Anmer Hall

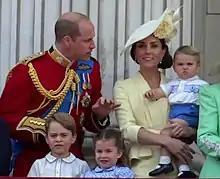
The Prince and Princess of Wales resided mainly at Anmer Hall with their children between 2015 and 2017

The lease to the Everett family was terminated early following the allocation for Anmer Hall for The Prince and Princess of Wales, then known as the Duke and Duchess of Cambridge. The country home was given as a wedding gift to the couple from Elizabeth II. A £1.5 million refurbishment programme was put in place, paid for by private royal family funds. Renovations included a new roof, new kitchen, the addition of a conservatory, complete internal redecoration; and an extensive tree-planting programme to afford the Duke and Duchess greater privacy. The couple also keeps bees to produce honey on the estate.